Sri Lankan Tamils

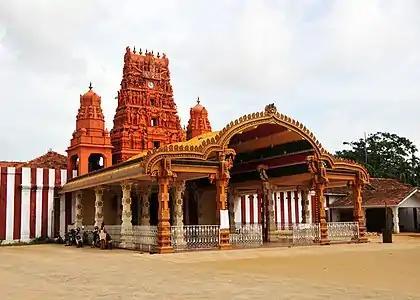
The Nallur Kandaswamy Kovil, one of the main Kovil in Sri Lanka.

Eastern Tamils inhabit a region that spans the Trincomalee, Batticaloa, and Ampara districts. Their history and traditions are inspired by local legends, native literature, and colonial documents.